Woodstock Slammers

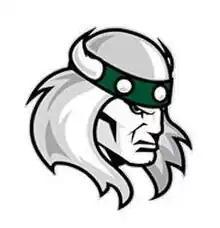
Woodstock Slammers 2013 Alternate Logo

In the 2011–12 season the Slammers joined numerous sports teams across the world in unveiling their own vintage-style third jersey. It is a green jersey with white stripes running down the arms. Outside these stripes are a series of stripes coloured black, green, white, black, green, white, black and green starting at the collar. The collar itself has laces (in keeping with the vintage design) and the bottom of the jersey has a white then black stripe (in descending order) to the bottom of the jersey. The logo is a circle containing the team name around the Slammer's Head logo, with extending tabs that proclaim the teams establishing year as 2003.